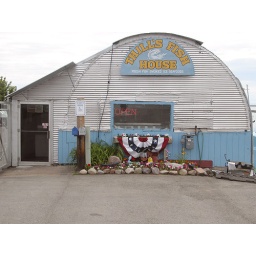
Notice the open sign in the window. But not a person to be seen down at Marquette's waterfront this day.